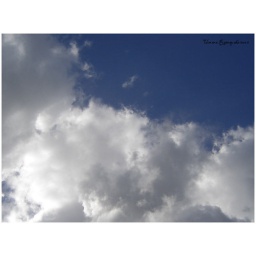
sky above the house